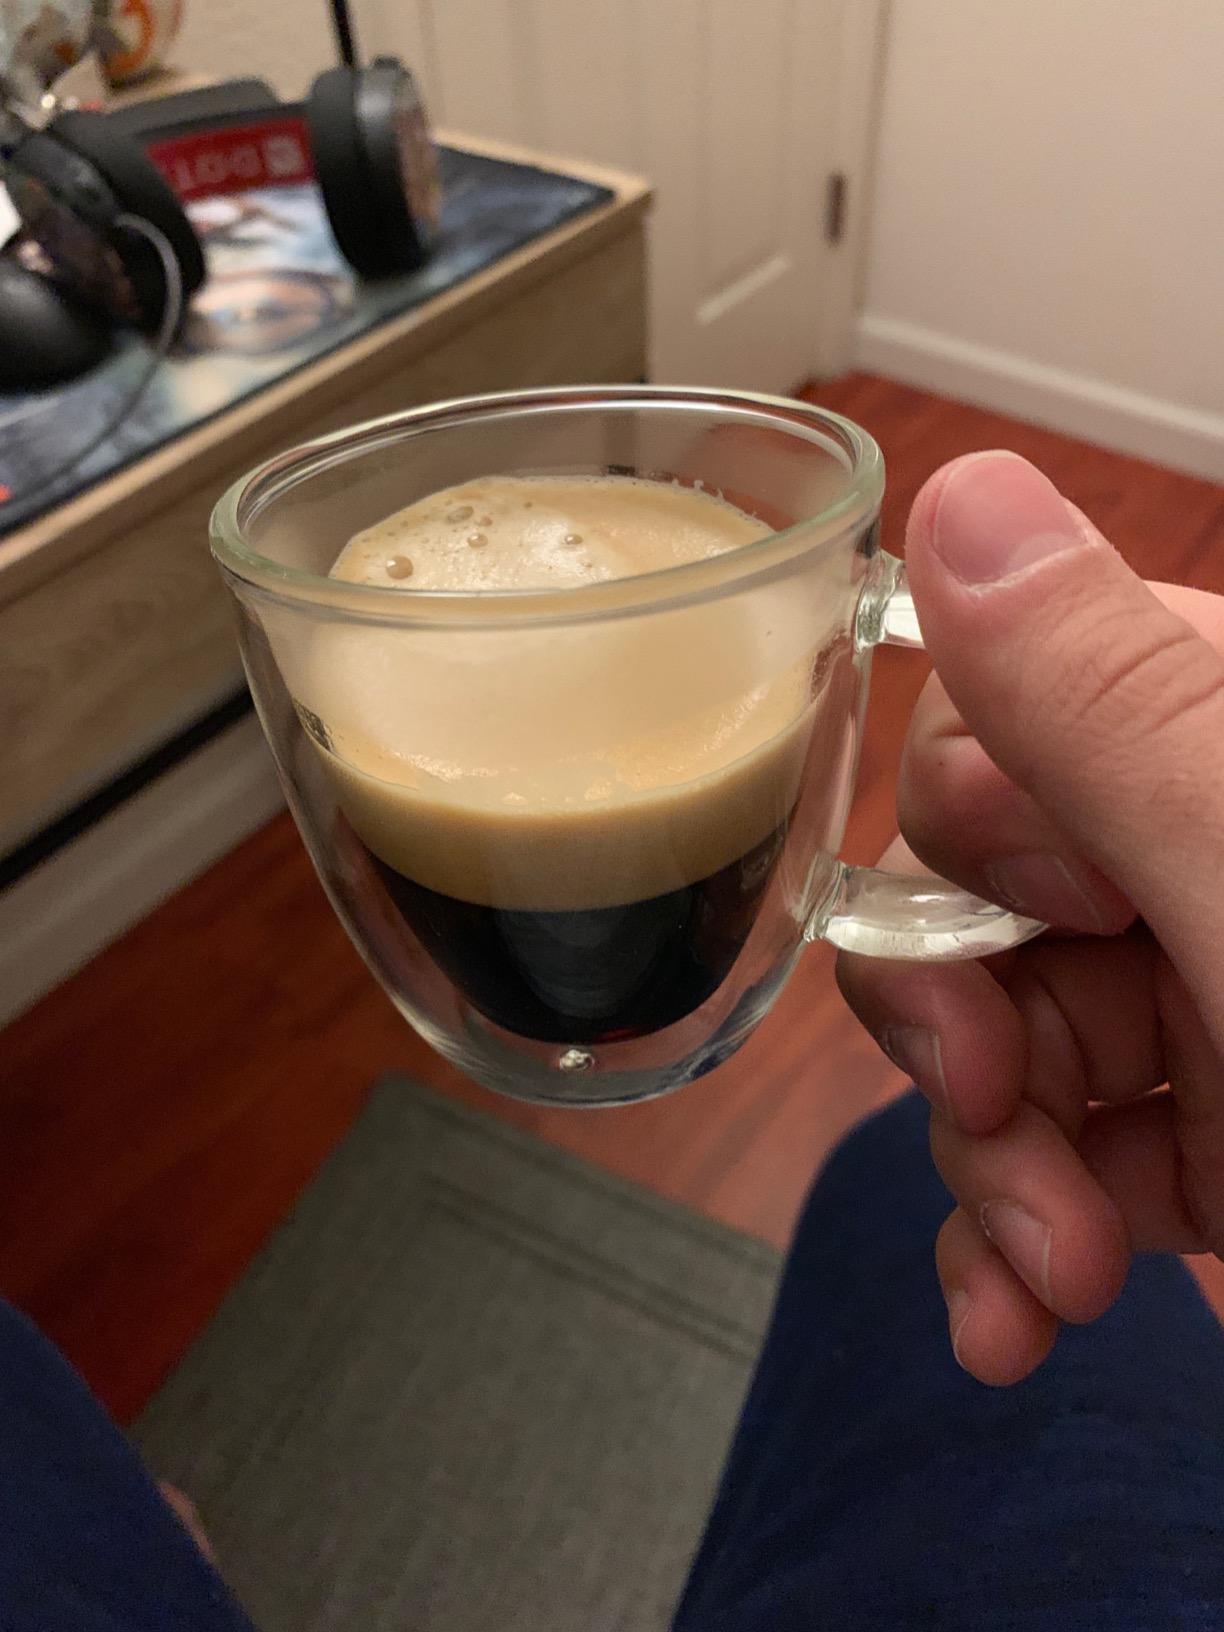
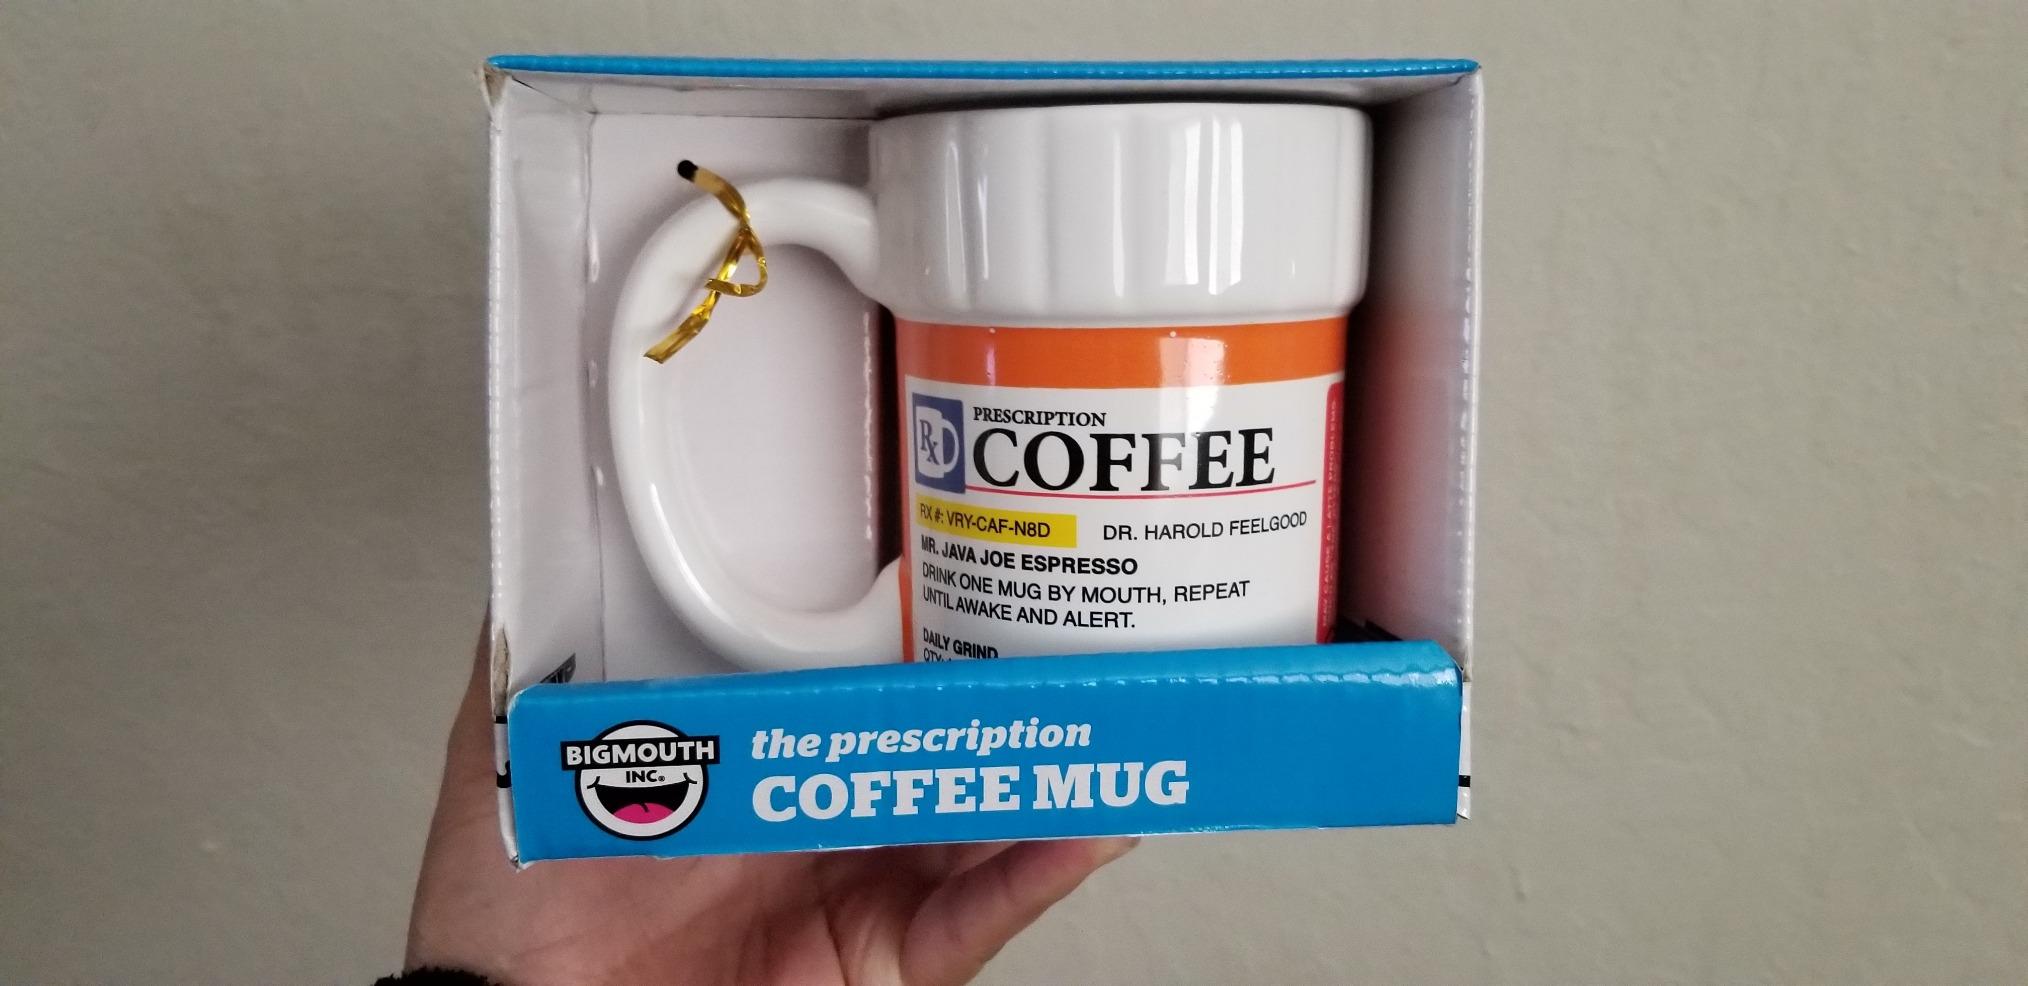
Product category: items_mug
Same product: no